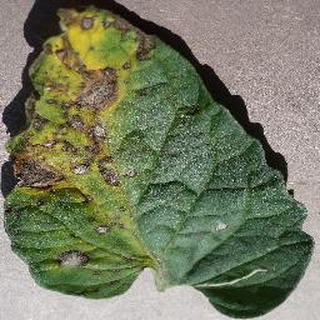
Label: tomato_early_blight